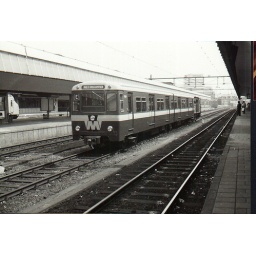
Subway car being transported by locomotive over regular train tracks in the middle of Rotterdam Central Station CS